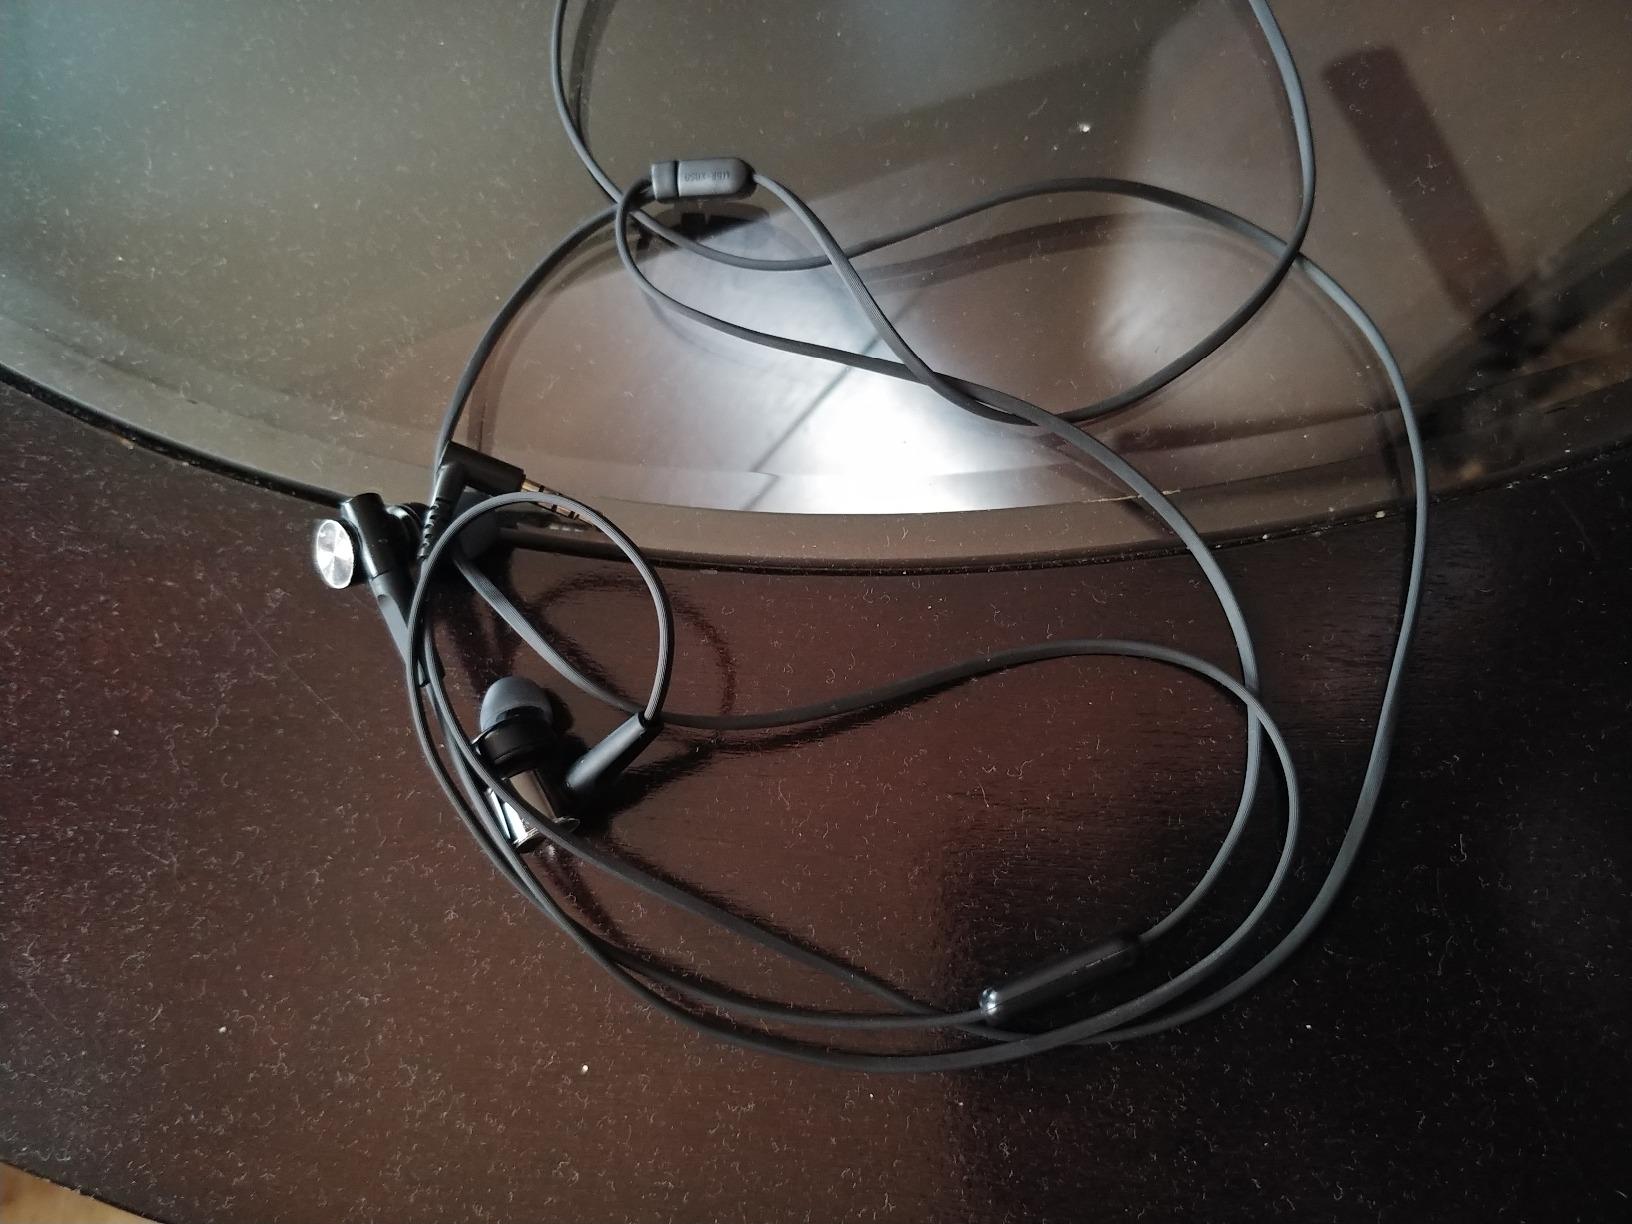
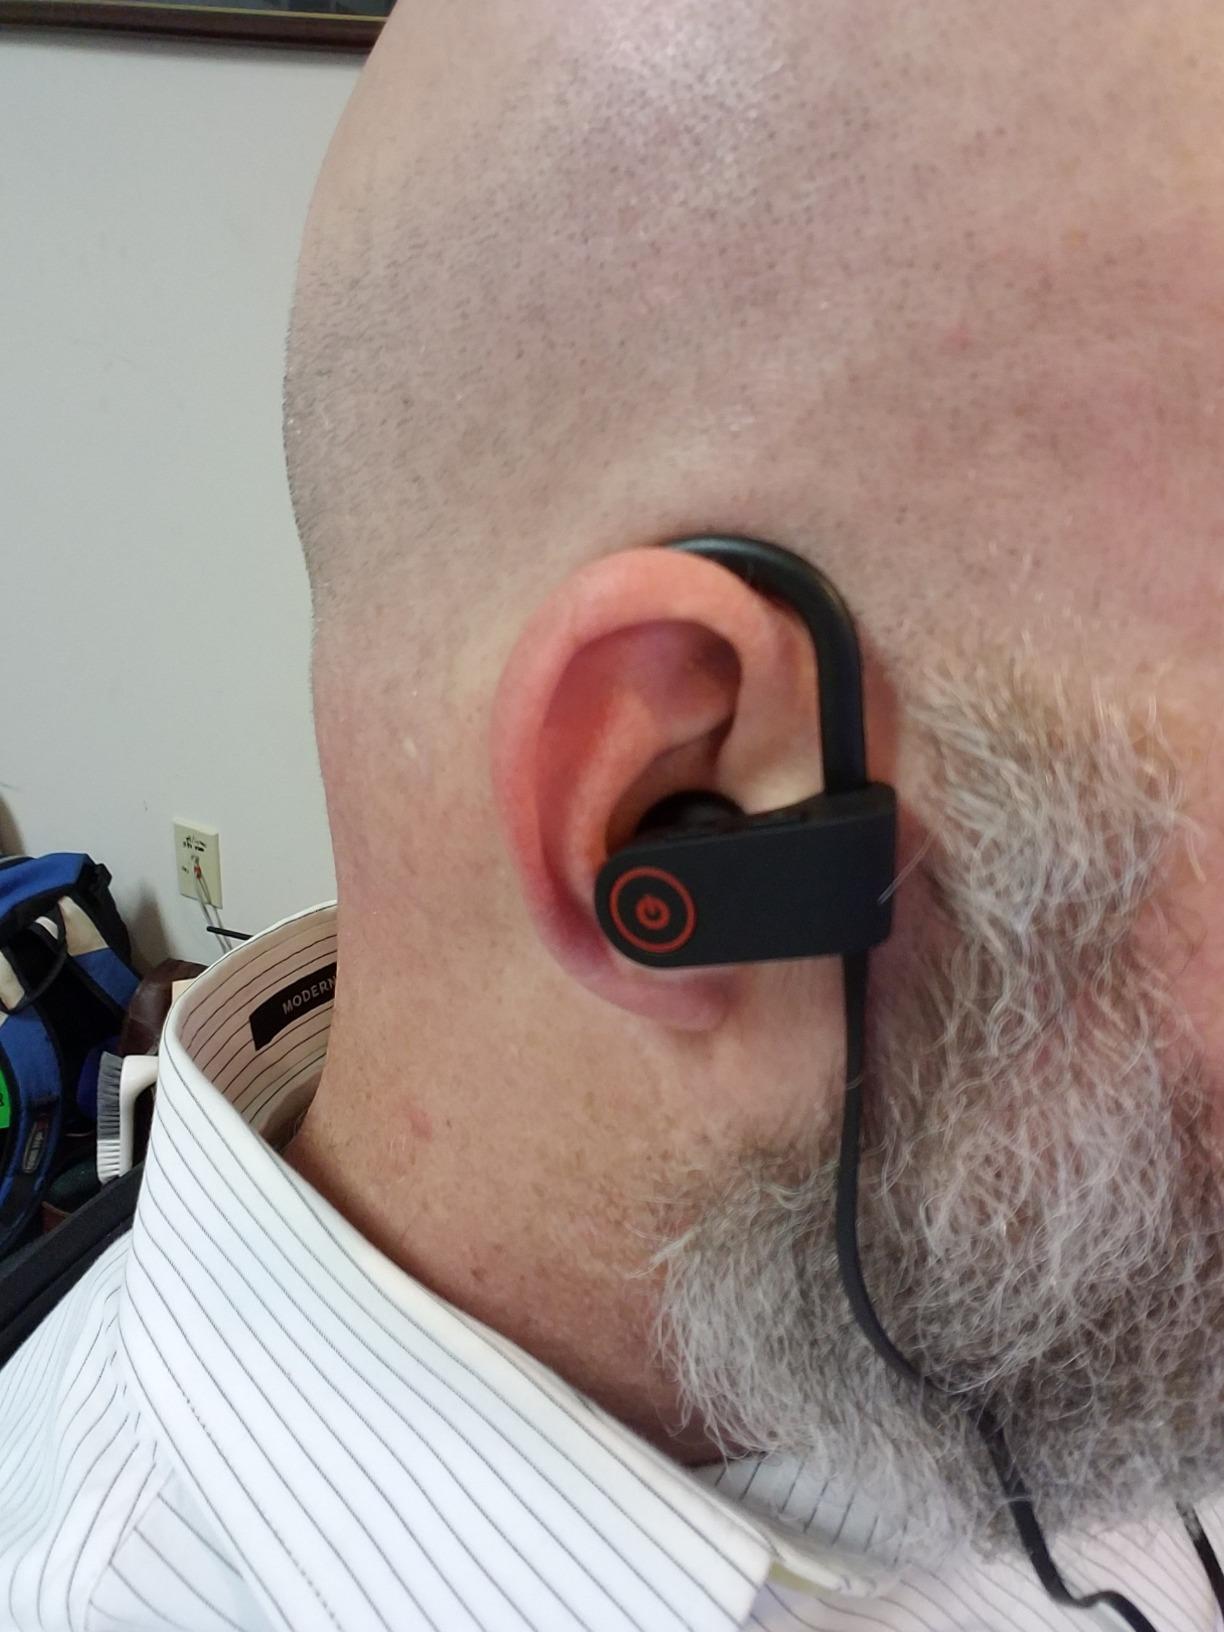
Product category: headphones
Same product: no